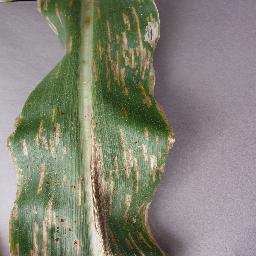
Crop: corn
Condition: (maize)_northern_blight